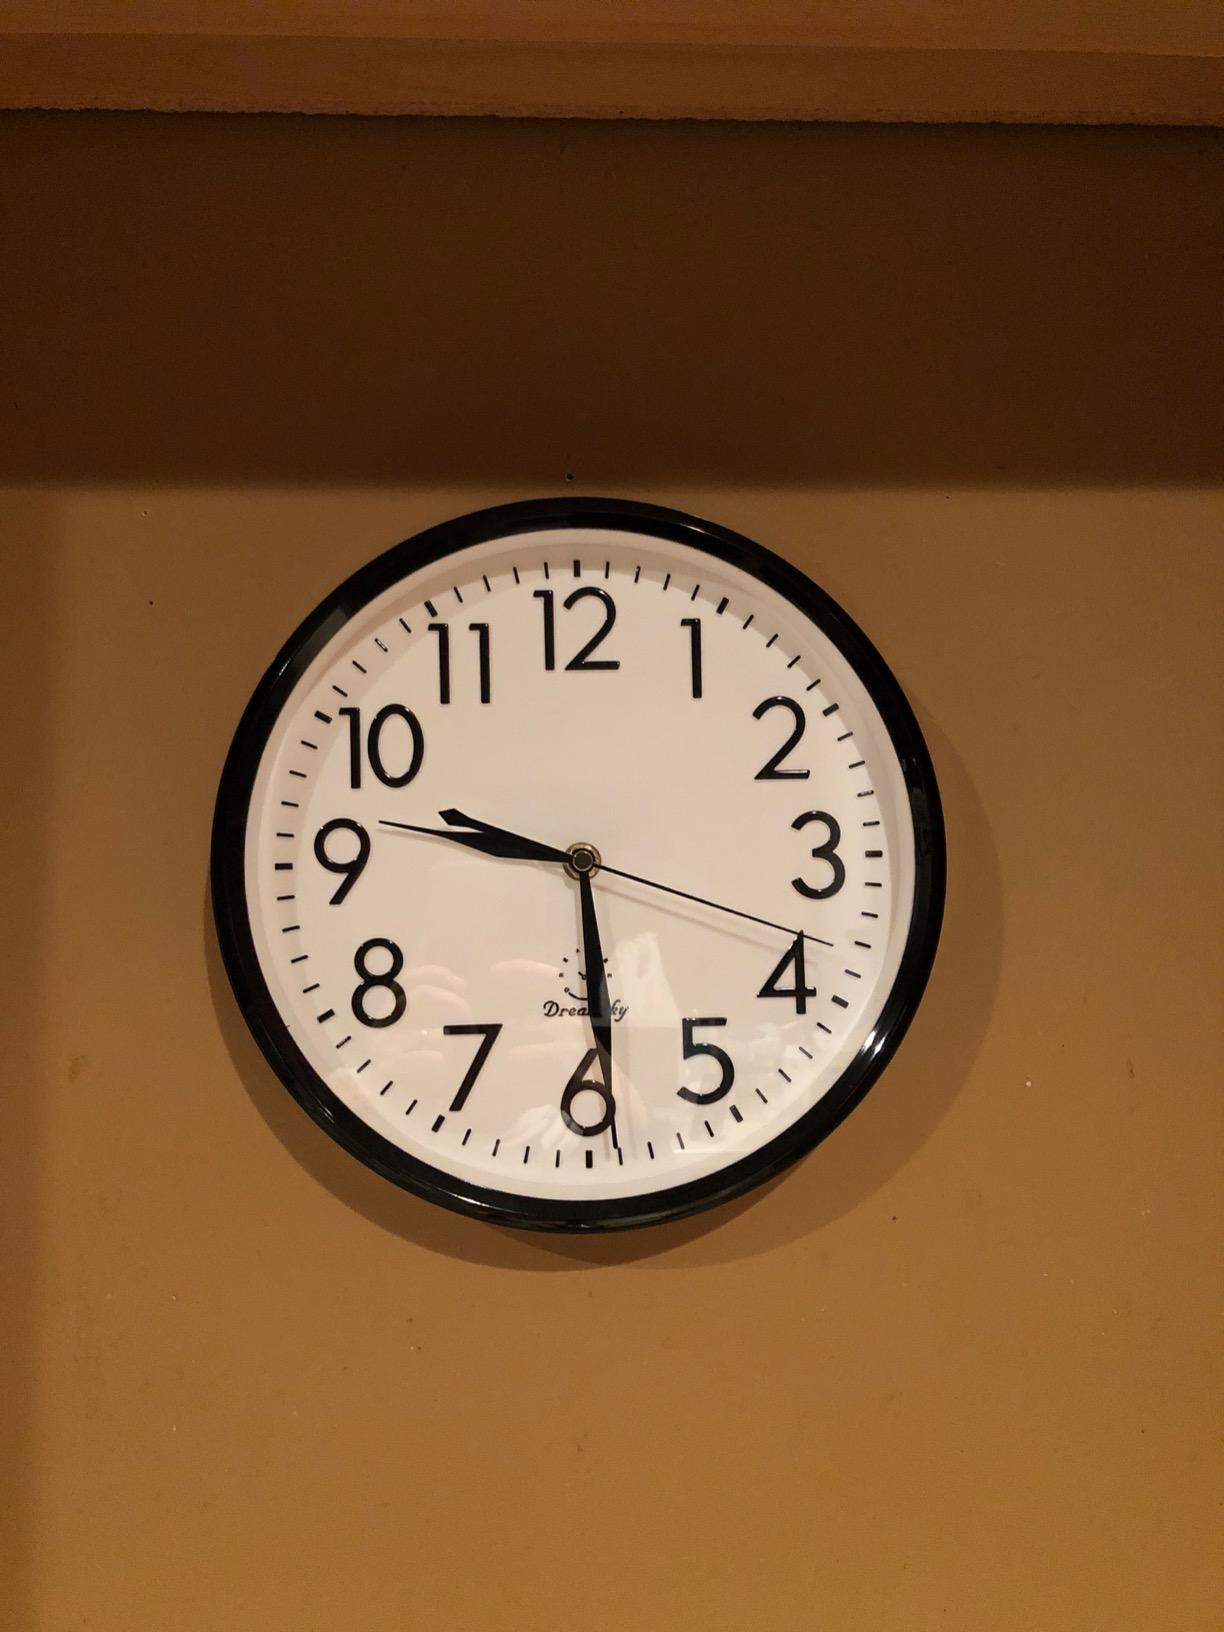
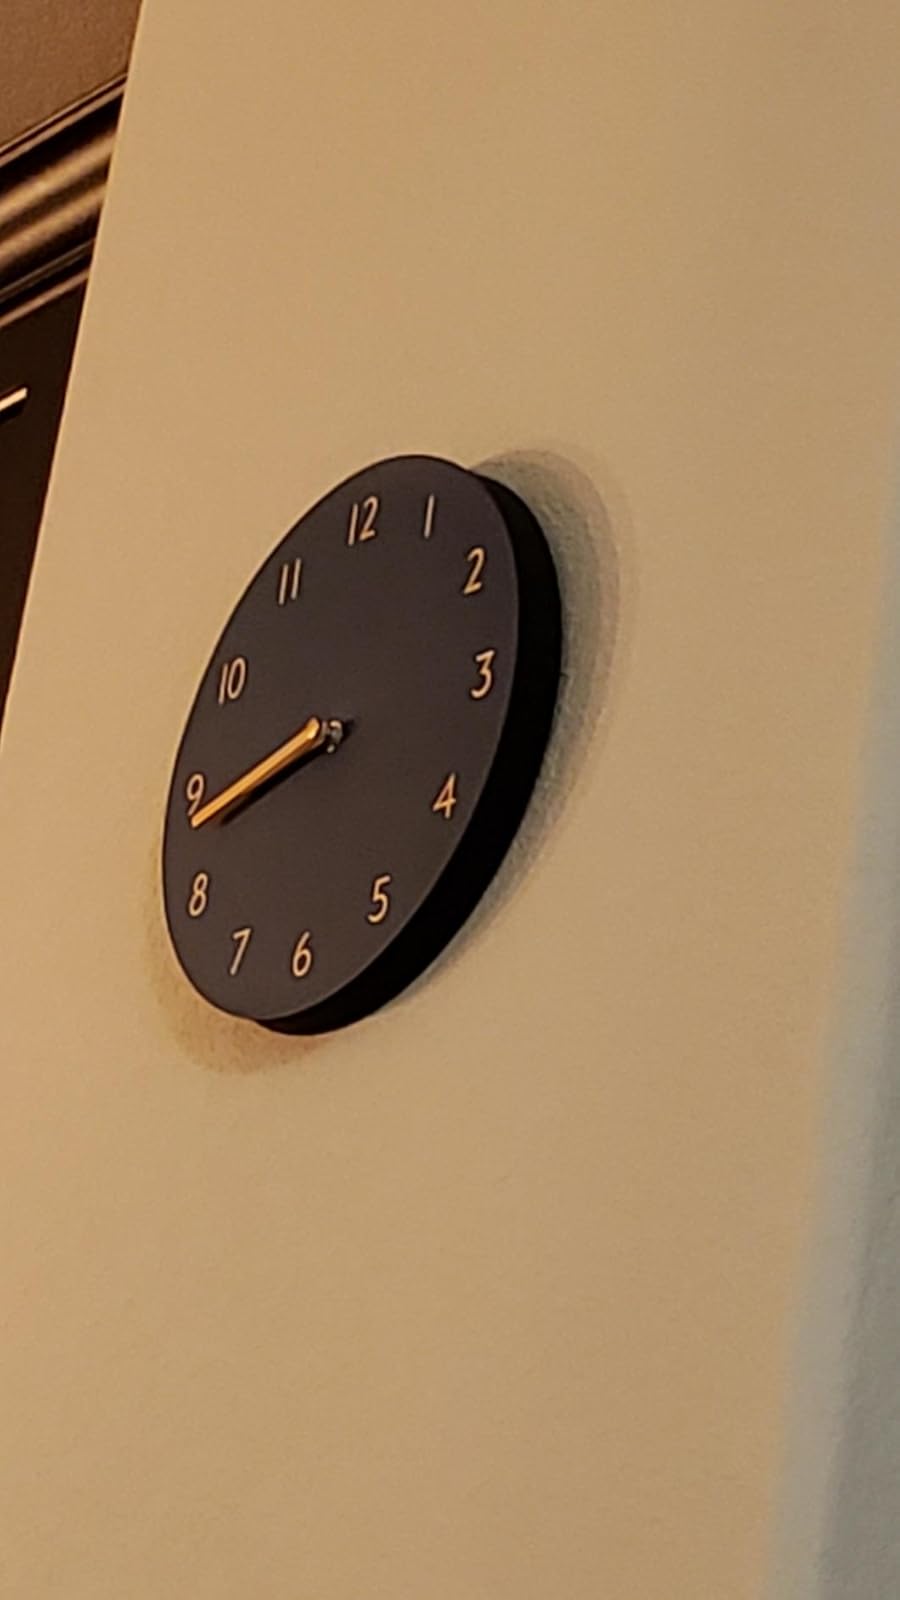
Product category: clock
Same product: no